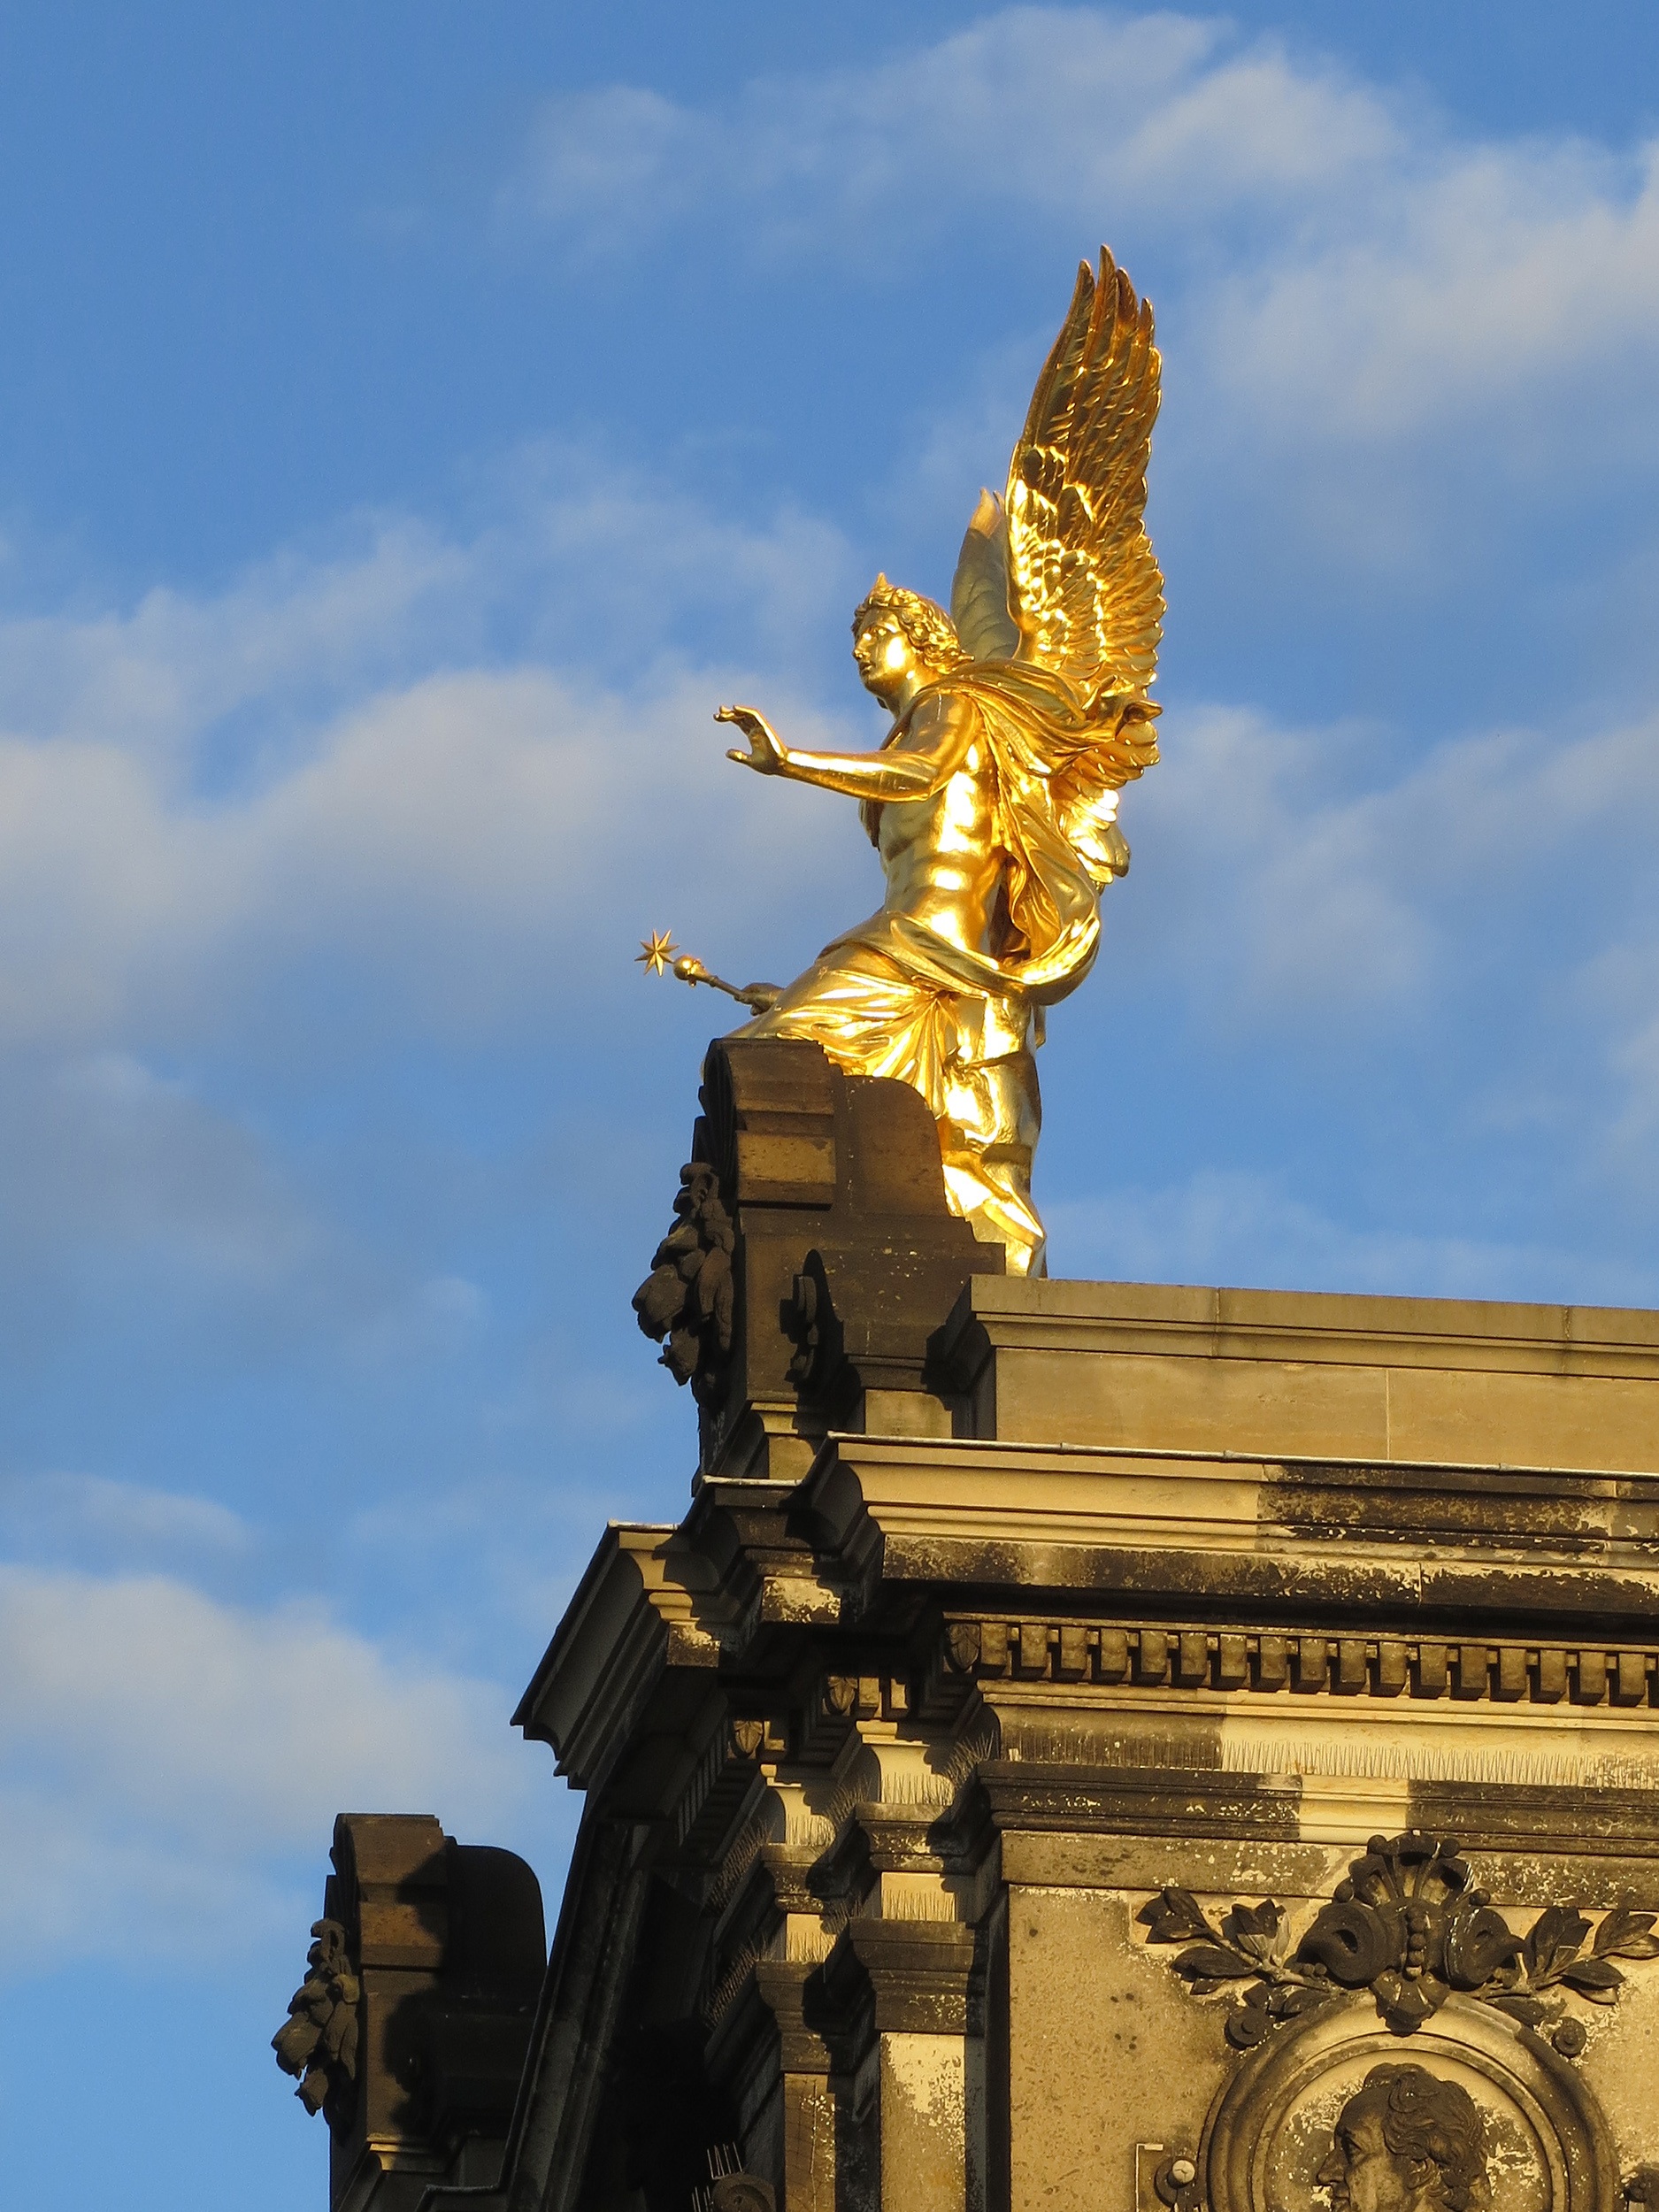
roof, monument, statue, golden, symbol, landmark, ornament, old town, sculpture, angel, art, figure, temple, spire, dresden, ancient history